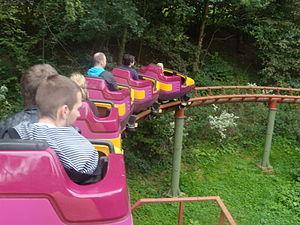
Montagnes russes Coaster à Plopsa Coo, Belgique.
Parc Astérix ouvert au public le 30 avril.